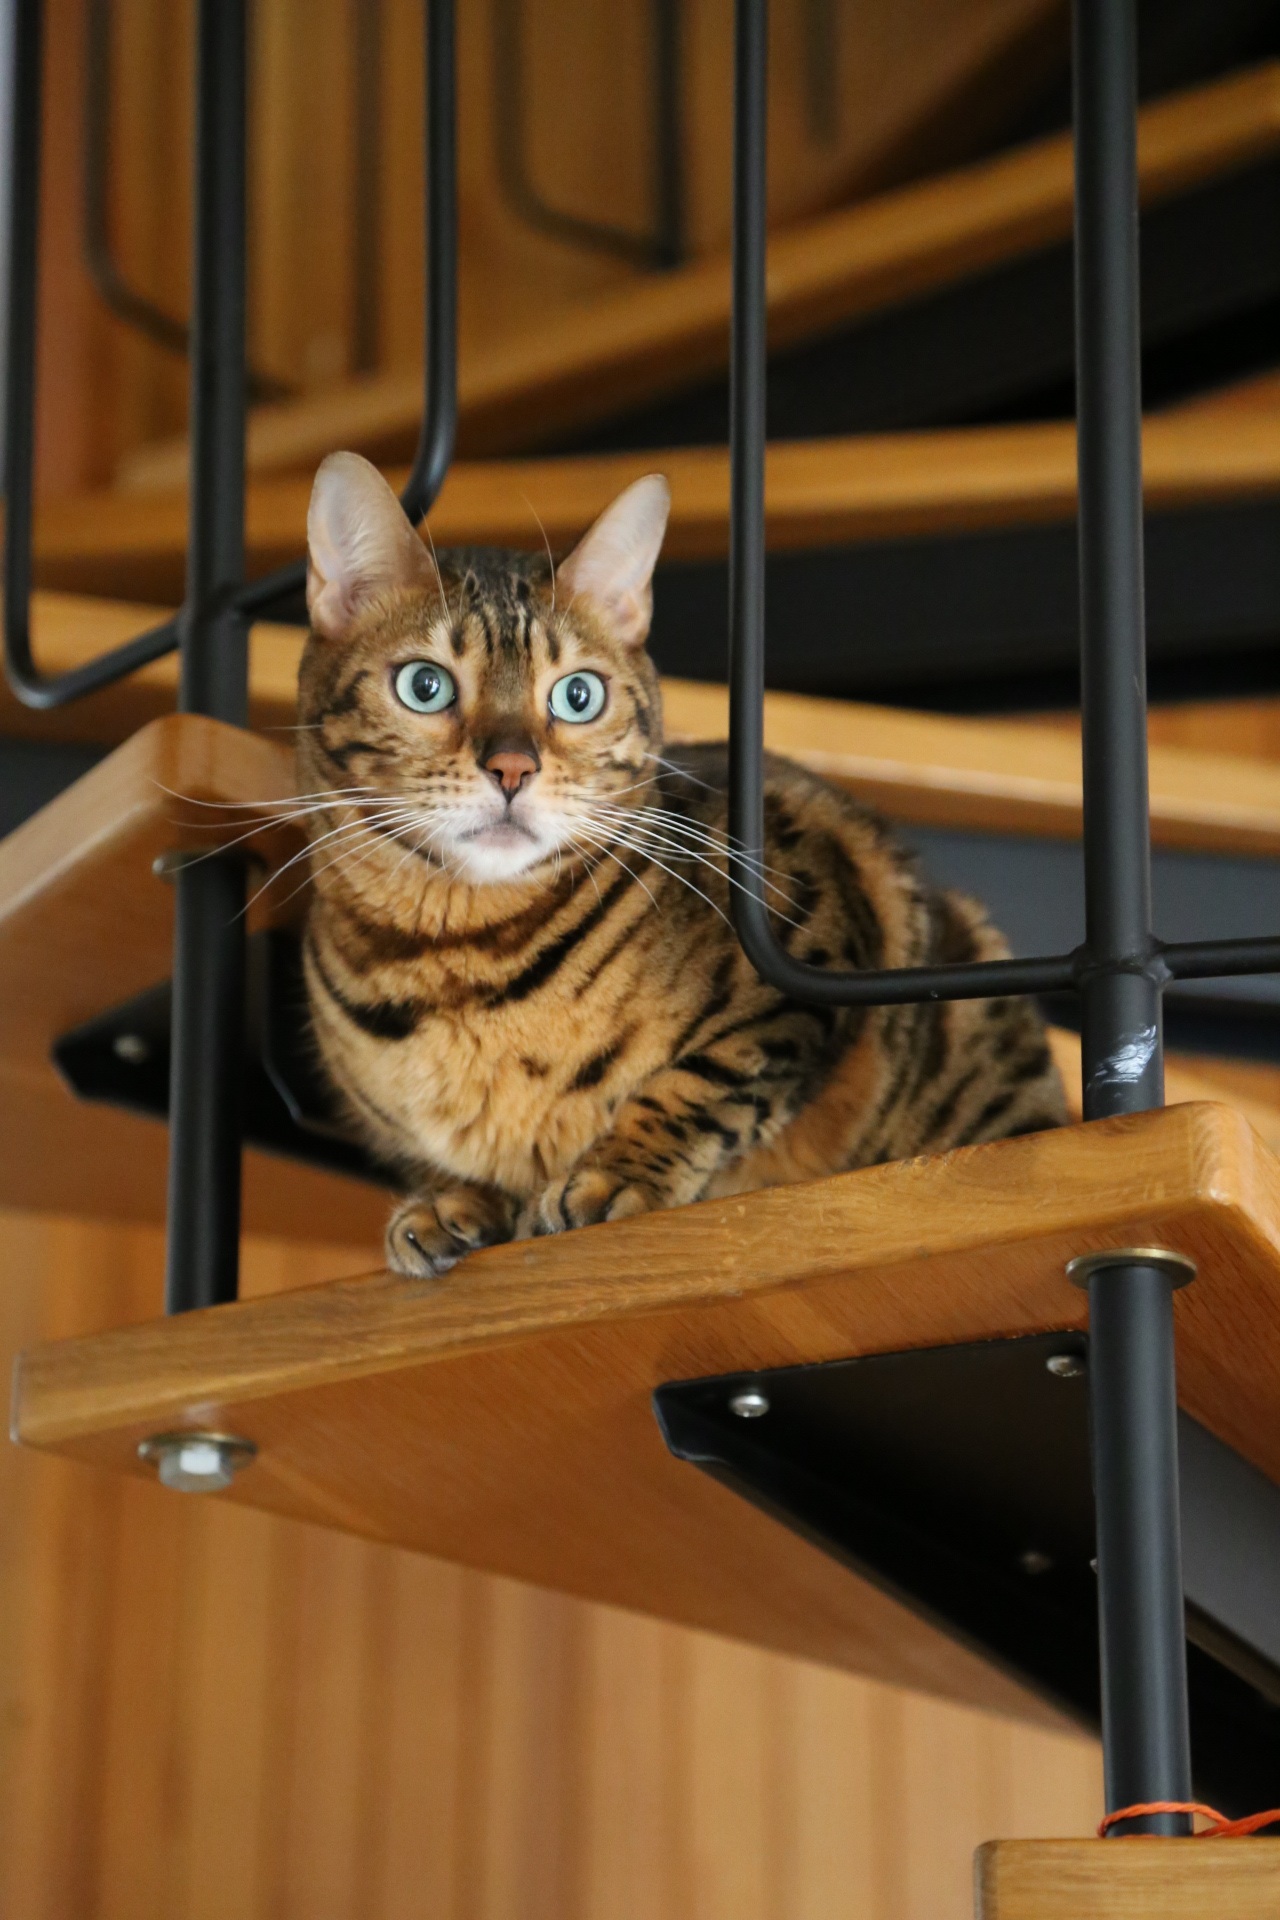
staircase, pet, kitten, cat, mammal, ladder, eyes, whiskers, animals, vertebrate, bengal, small to medium sized cats, cat like mammal